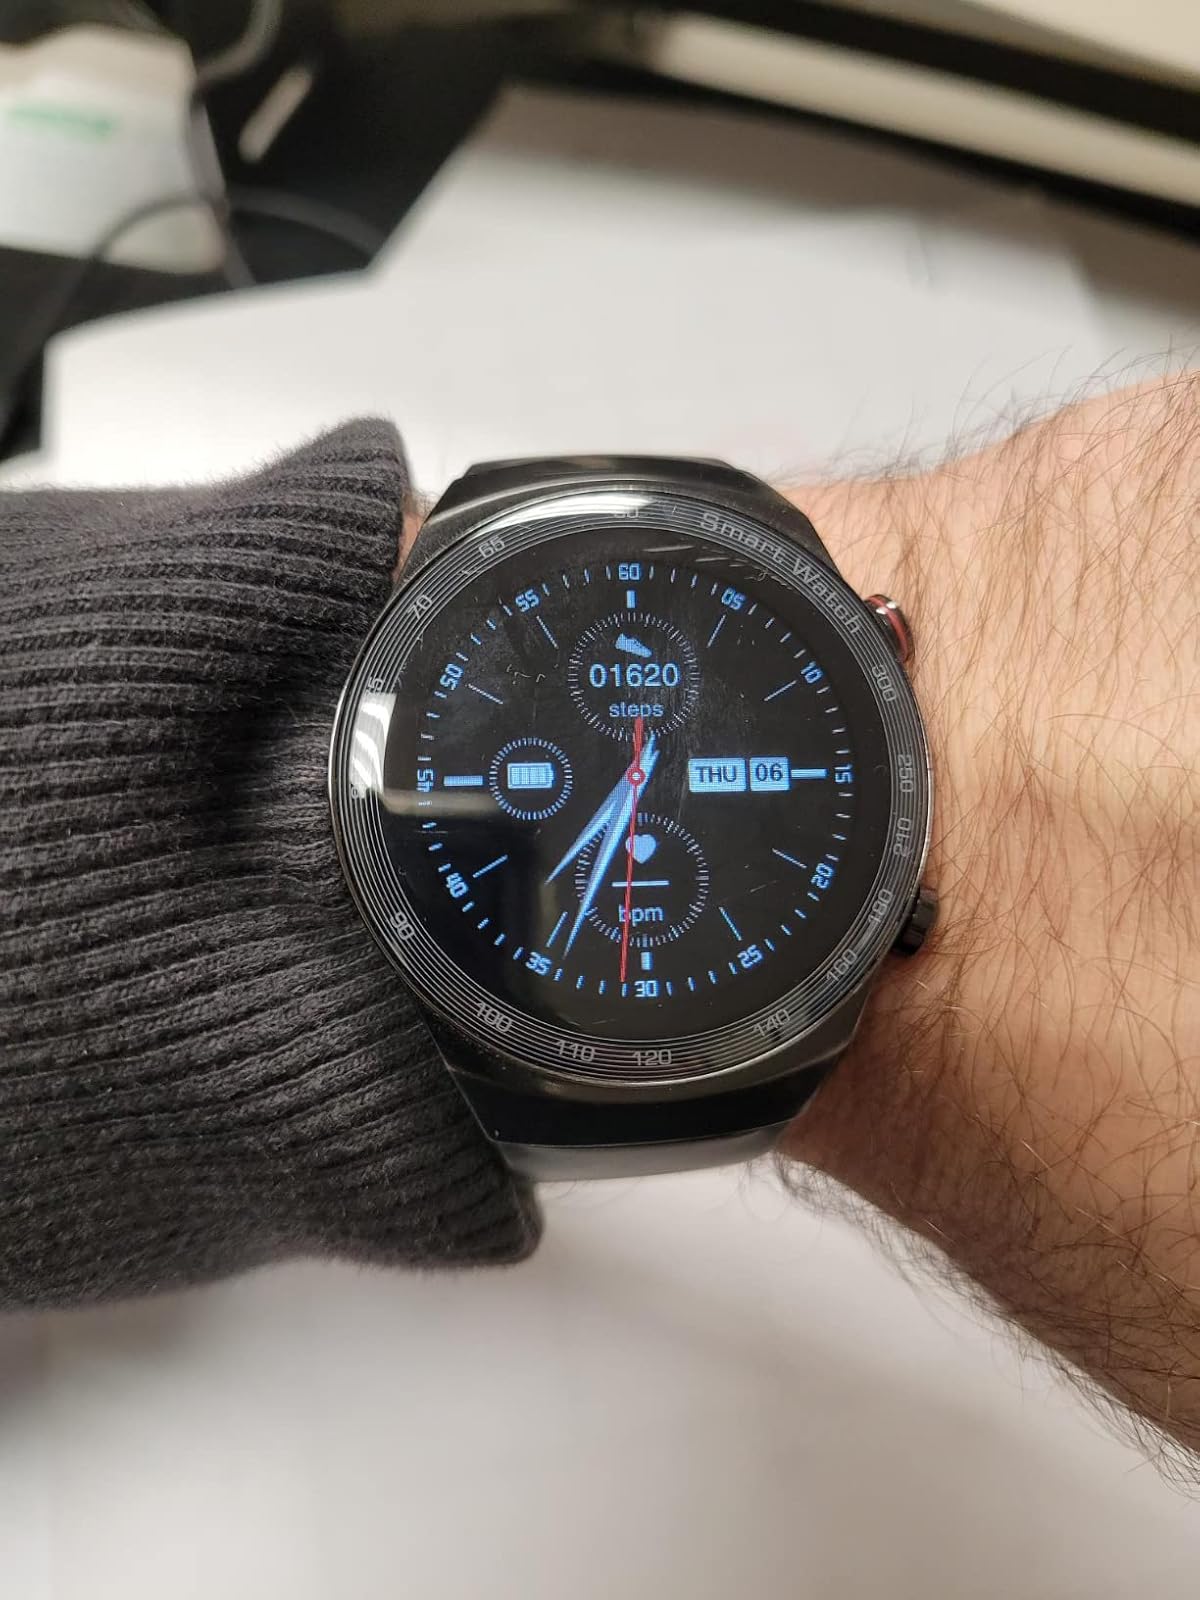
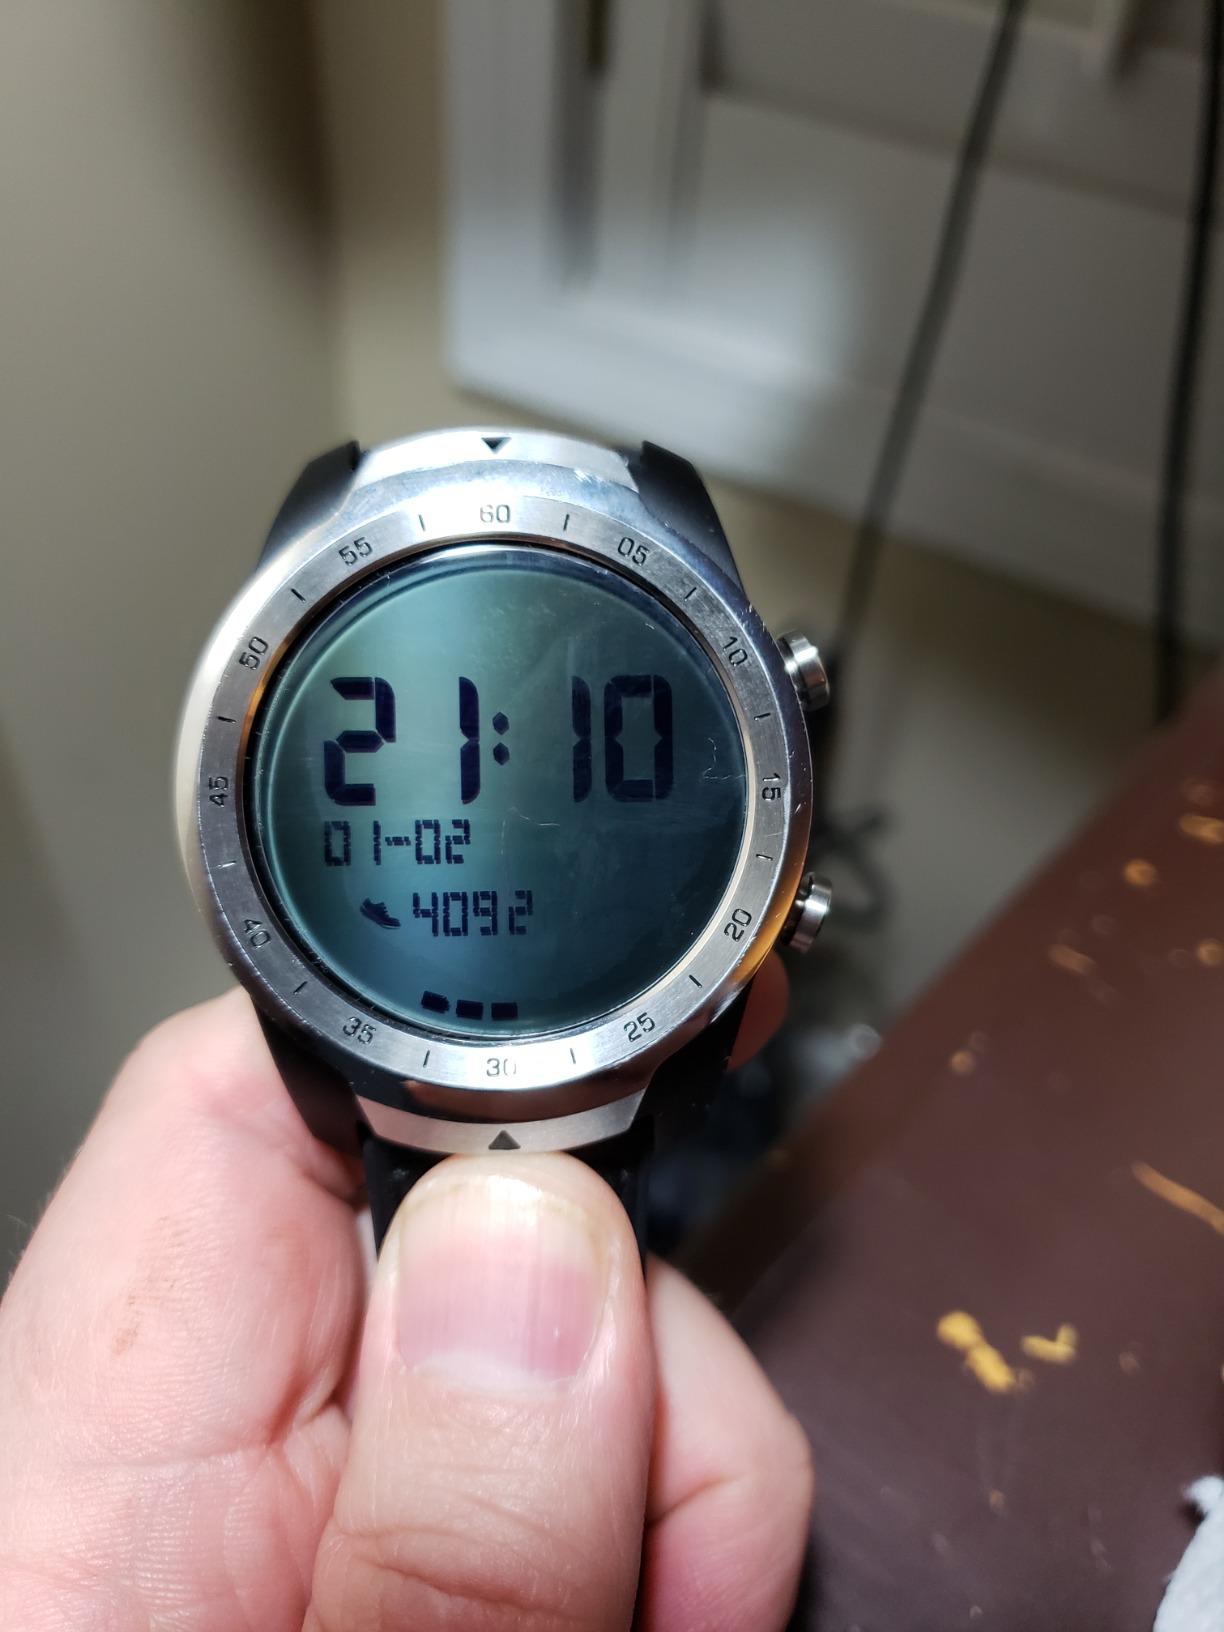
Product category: smartwatch
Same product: no